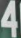
Number: 4